Magna Carta

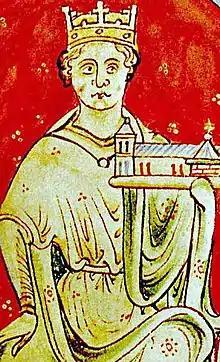
King John holding a church, painted by Matthew Paris

The document also continues to be honoured in the United States as an antecedent of the United States Constitution and Bill of Rights. In 1976, the UK lent one of four surviving originals of the 1215 Magna Carta to the United States for their bicentennial celebrations and also donated an ornate display case for it. The original was returned after one year, but a replica and the case are still on display in the United States Capitol Crypt in Washington, D.C.